Robert Jankel

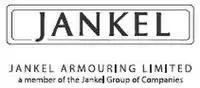
Jankel Armouring logo

Panther Westwind went bankrupt in 1979, and it was subsequently sold to South Korean businessman Young Kim. Jankel then turned his focus to the Jankel Group, a coachbuilding company he had founded in 1955 but the firm had been little more than a hobby.